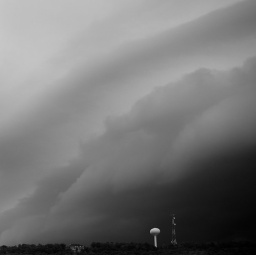
two towers over double oak mountain